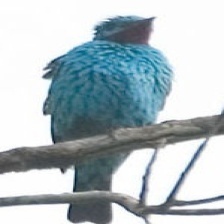
Species: SPANGLED COTINGA
Scientific name: COTINGA CAYANA